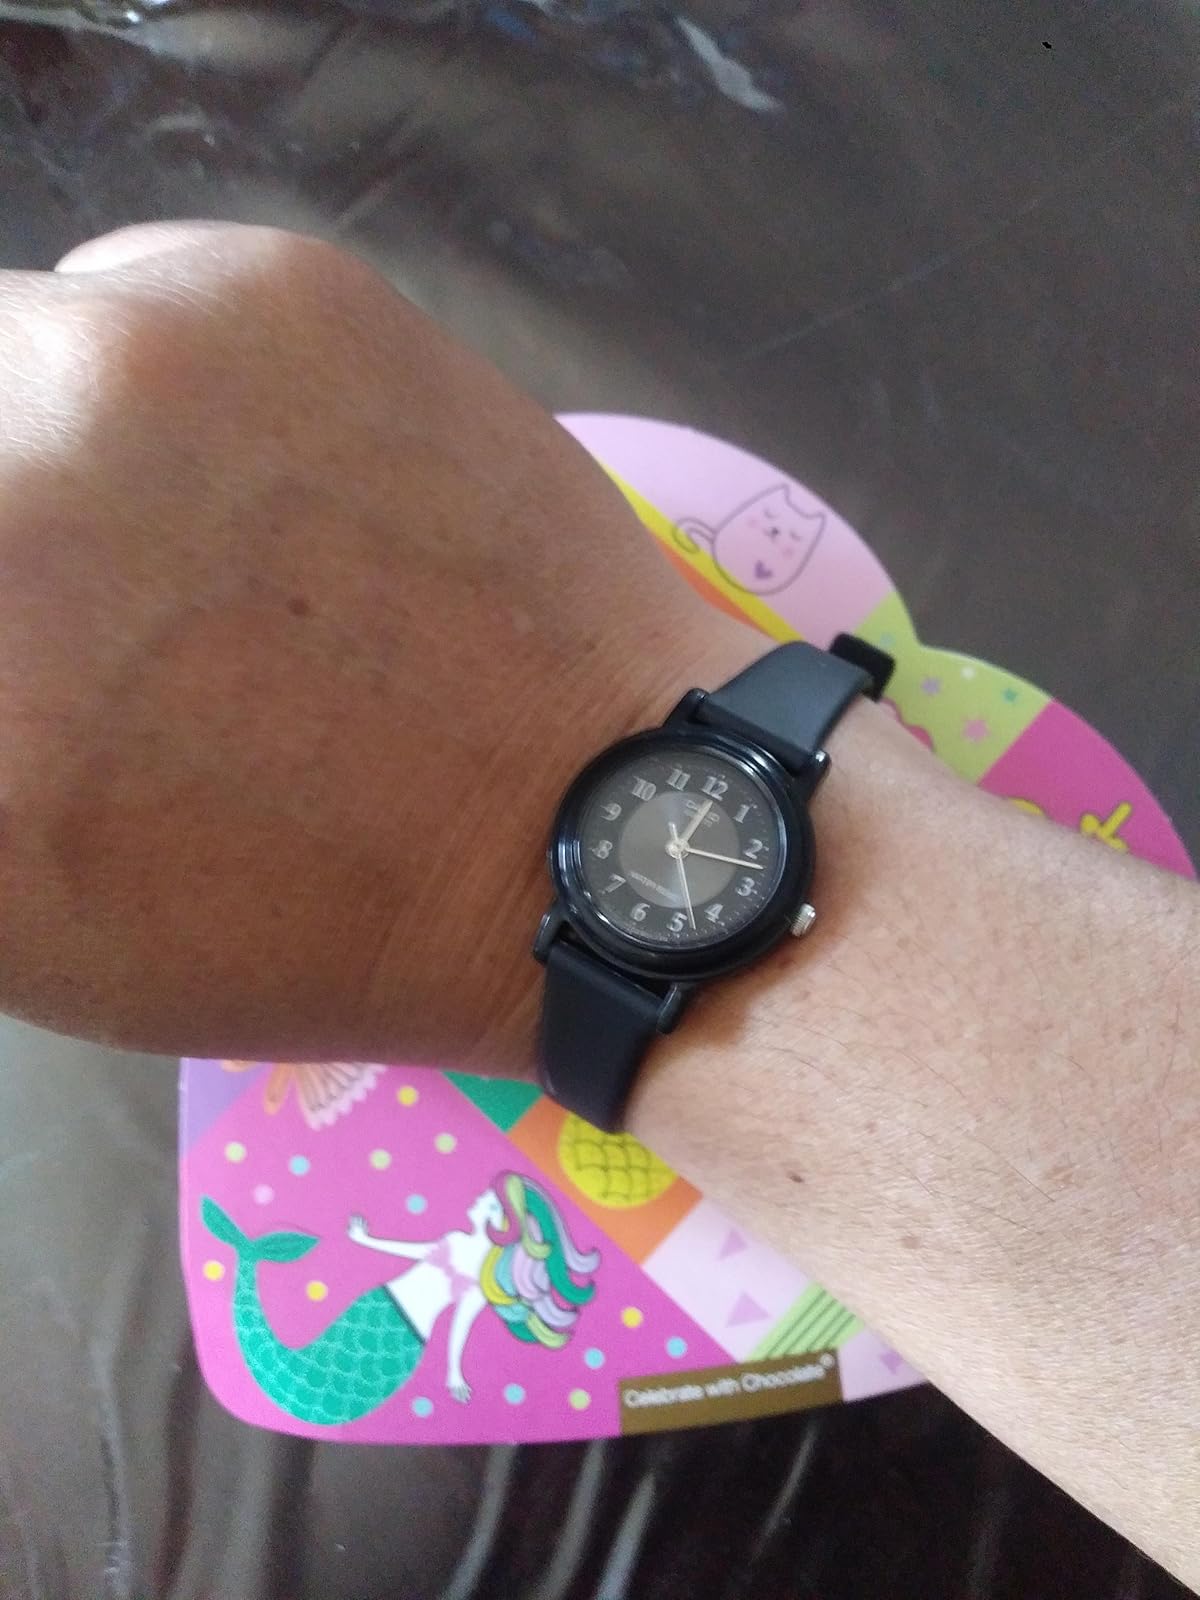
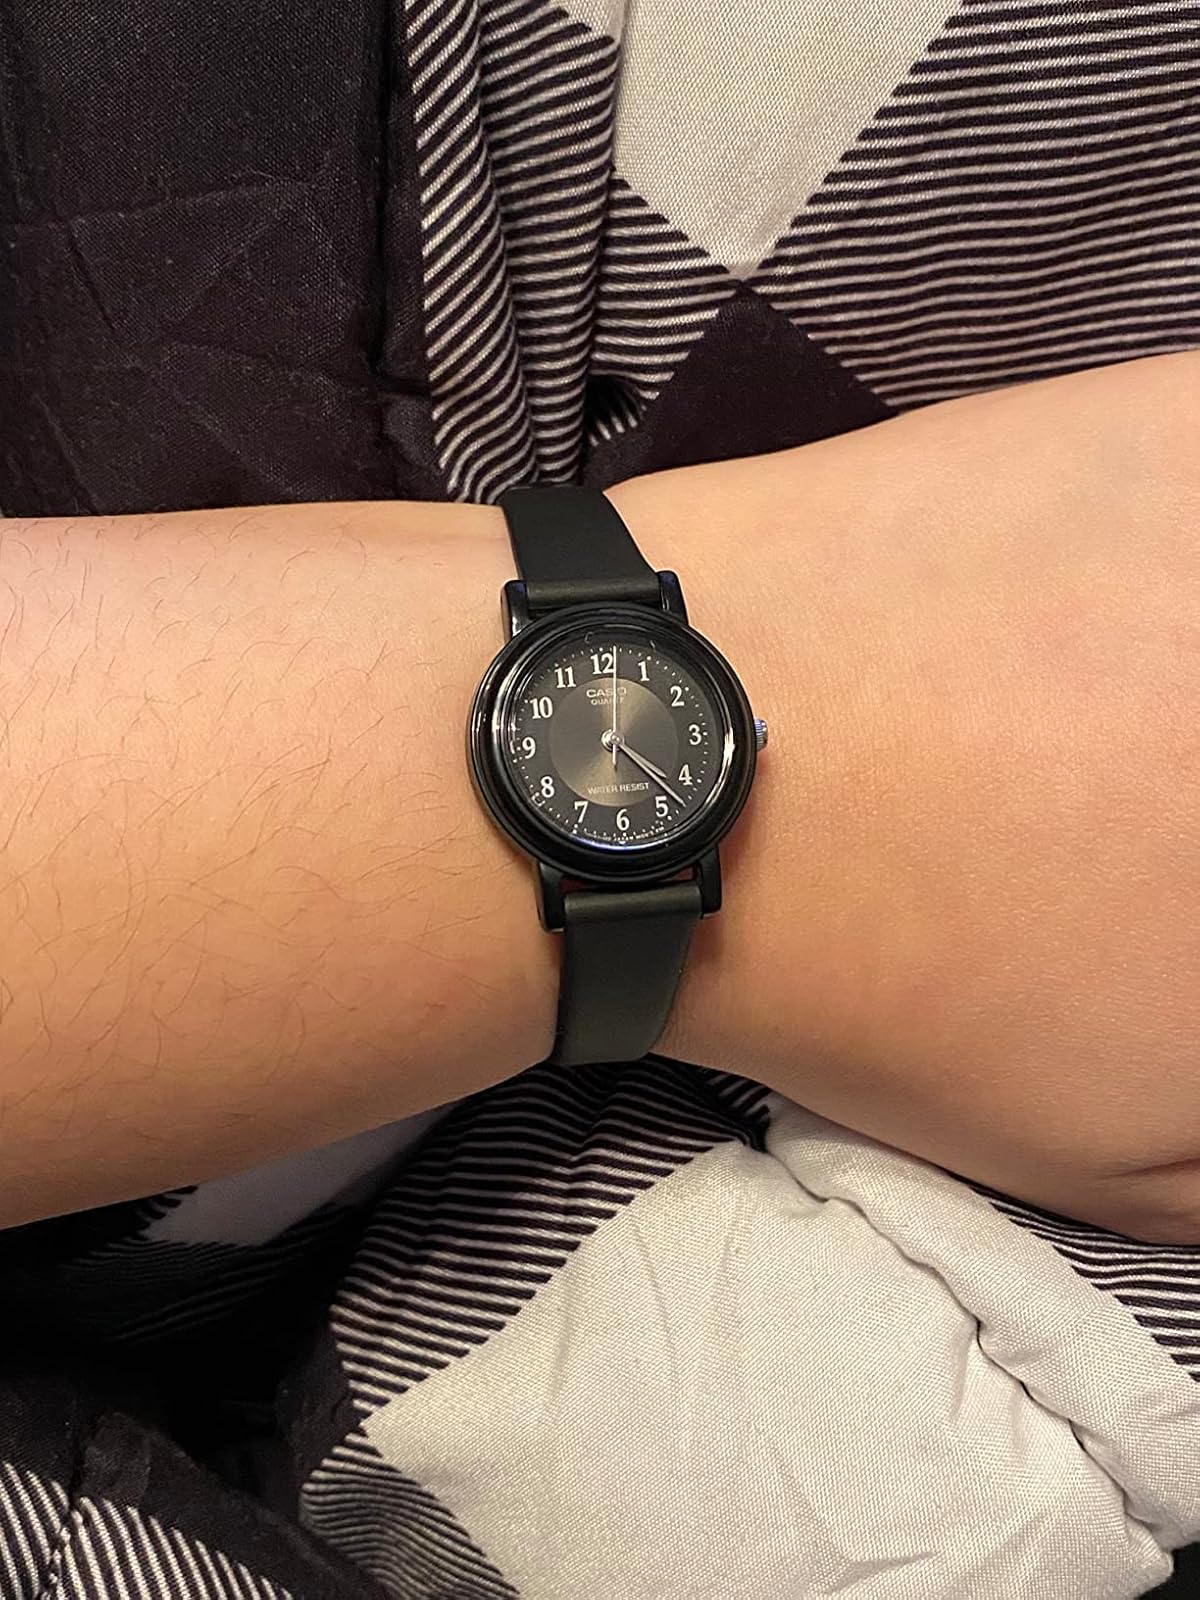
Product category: accessories_watch
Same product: yes